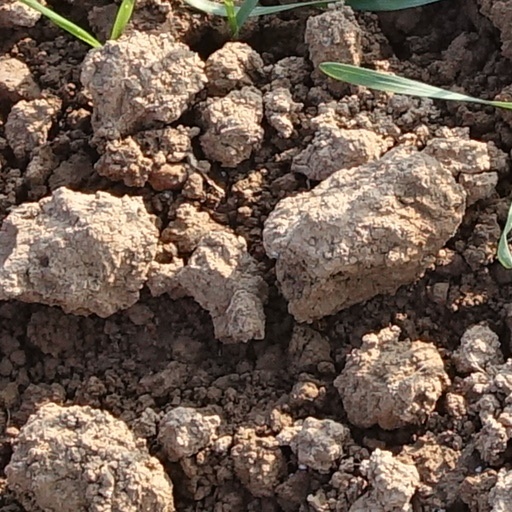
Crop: wheat